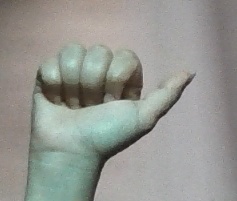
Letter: dhad